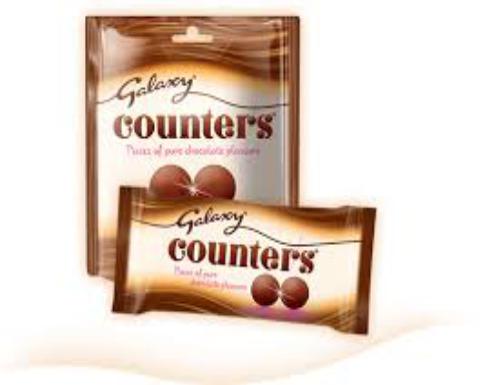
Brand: Galaxy Counters
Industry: Food